Geology of Hong Kong

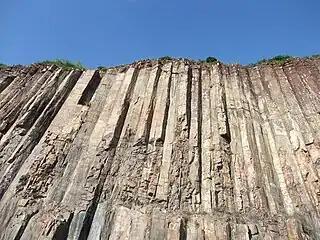
Hexagonal columnar cooling joints at East Dam of High Island Reservoir

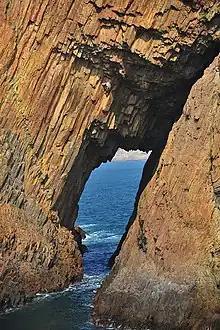
Wang Chau Kok sea arch

Hexagonal columnar joints are parallel vertical cracks that are formed when homogeneous volcanic materials cool down and evenly contract inward towards a contraction center point. In the early Cretaceous period, there was a volcano centred east of the Sai Kung peninsula. The final eruption of the volcano was explosive and the magma chamber was emptied. It lost support in its core and collapsed. The remains became a caldera with a diameter of about 20 km. The large amount of volcanic ash produced in this eruption eventually settled in the caldera and formed a thick layer of hot viscous ash. The hot ash eventually cooled down. Then each column started to contract inwards. When each side of the hexagon shrinks evenly towards the centre, it formed regular hexagonal shaped cracks. Starting from the top part, the cracks developed downwards. Finally the pillars were created.